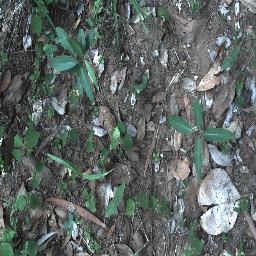
Label: rubber_vine